Prince Ludwig Philipp of Thurn and Taxis

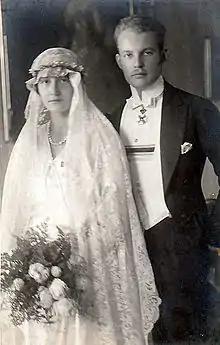
Prince Ludwig Philipp of Thurn and Taxis with his wife

Prince "Ludwig Philipp" Maria Friedrich Joseph Maximilian Antonius Ignatius Lamoral of Thurn and Taxis, full German name: "Ludwig Philipp Maria Friedrich Joseph Maximilian Antonius Ignatius Lamoral, Prinz von Thurn und Taxis", also "Louis Philippe" (2 February 1901, Regensburg, Kingdom of Bavaria – 22 April 1933, Schloss Niederaichbach, Niederaichbach, Bavaria, Germany) was a member of the House of Thurn and Taxis and a Prince of Thurn and Taxis by birth.